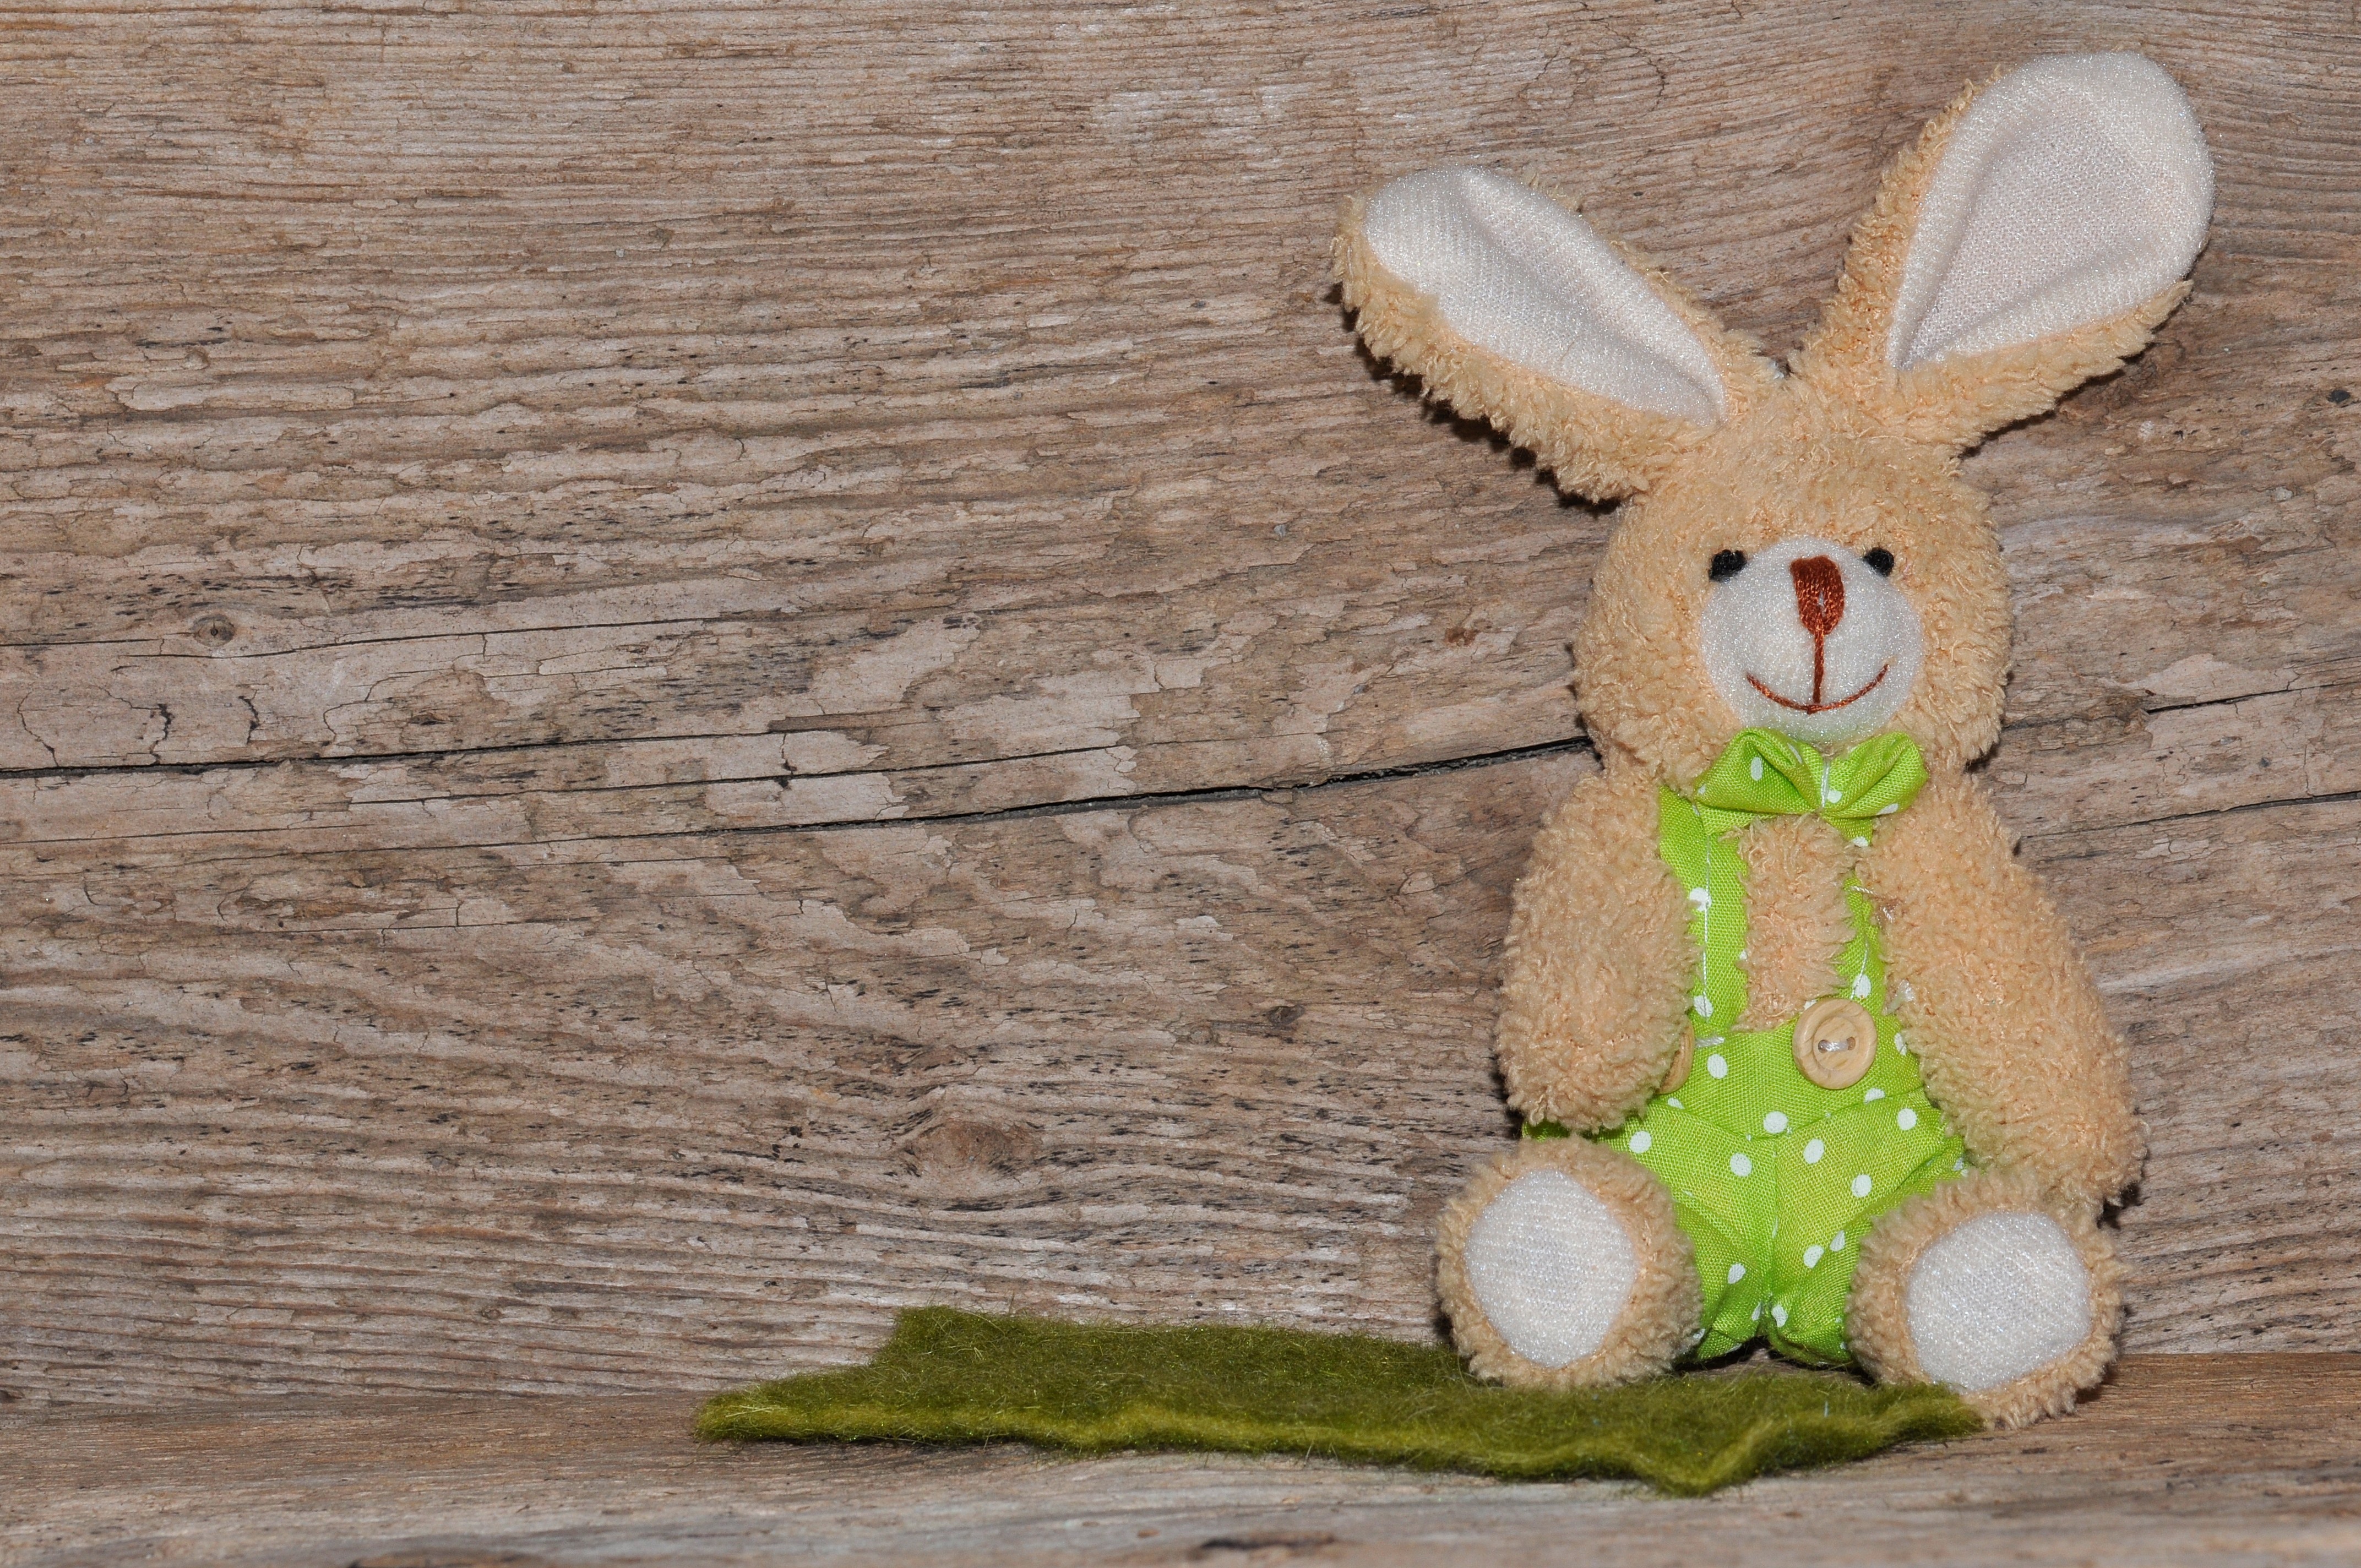
wood, mammal, toy, rabbit, hare, background, easter, easter bunny, text freedom, stuffed toy, fabric bunny, rabits and hares